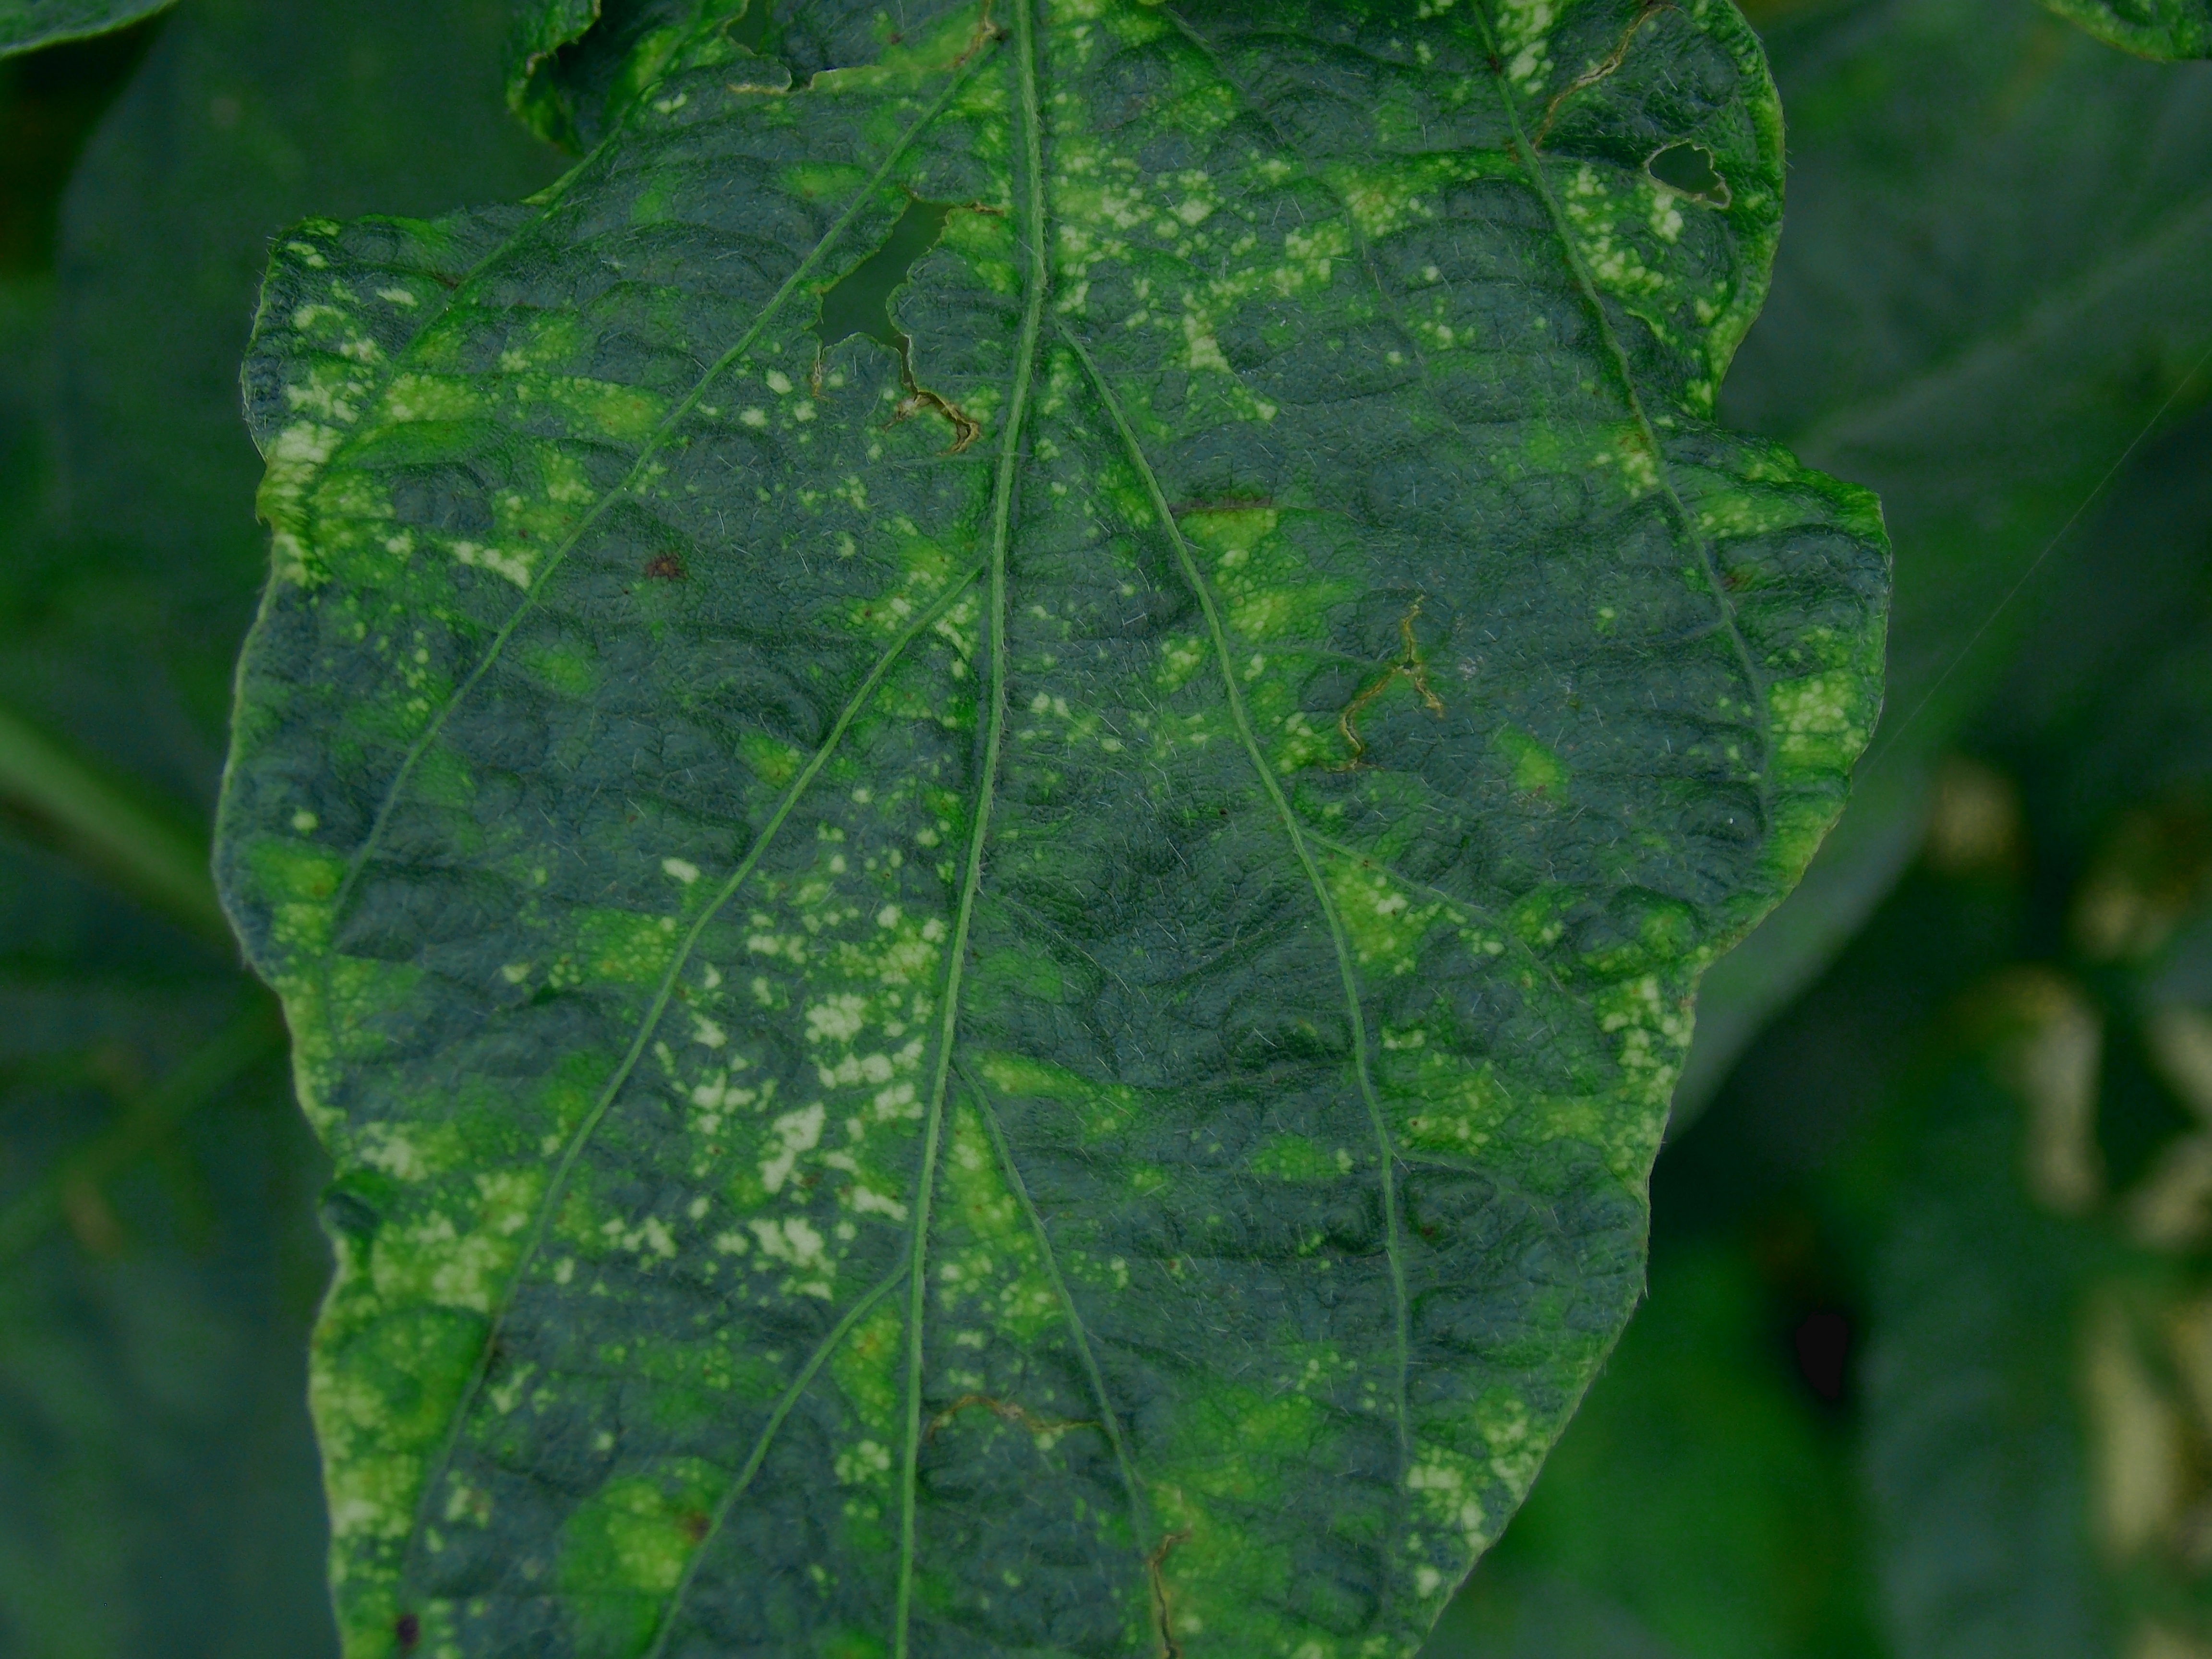
Label: Disease